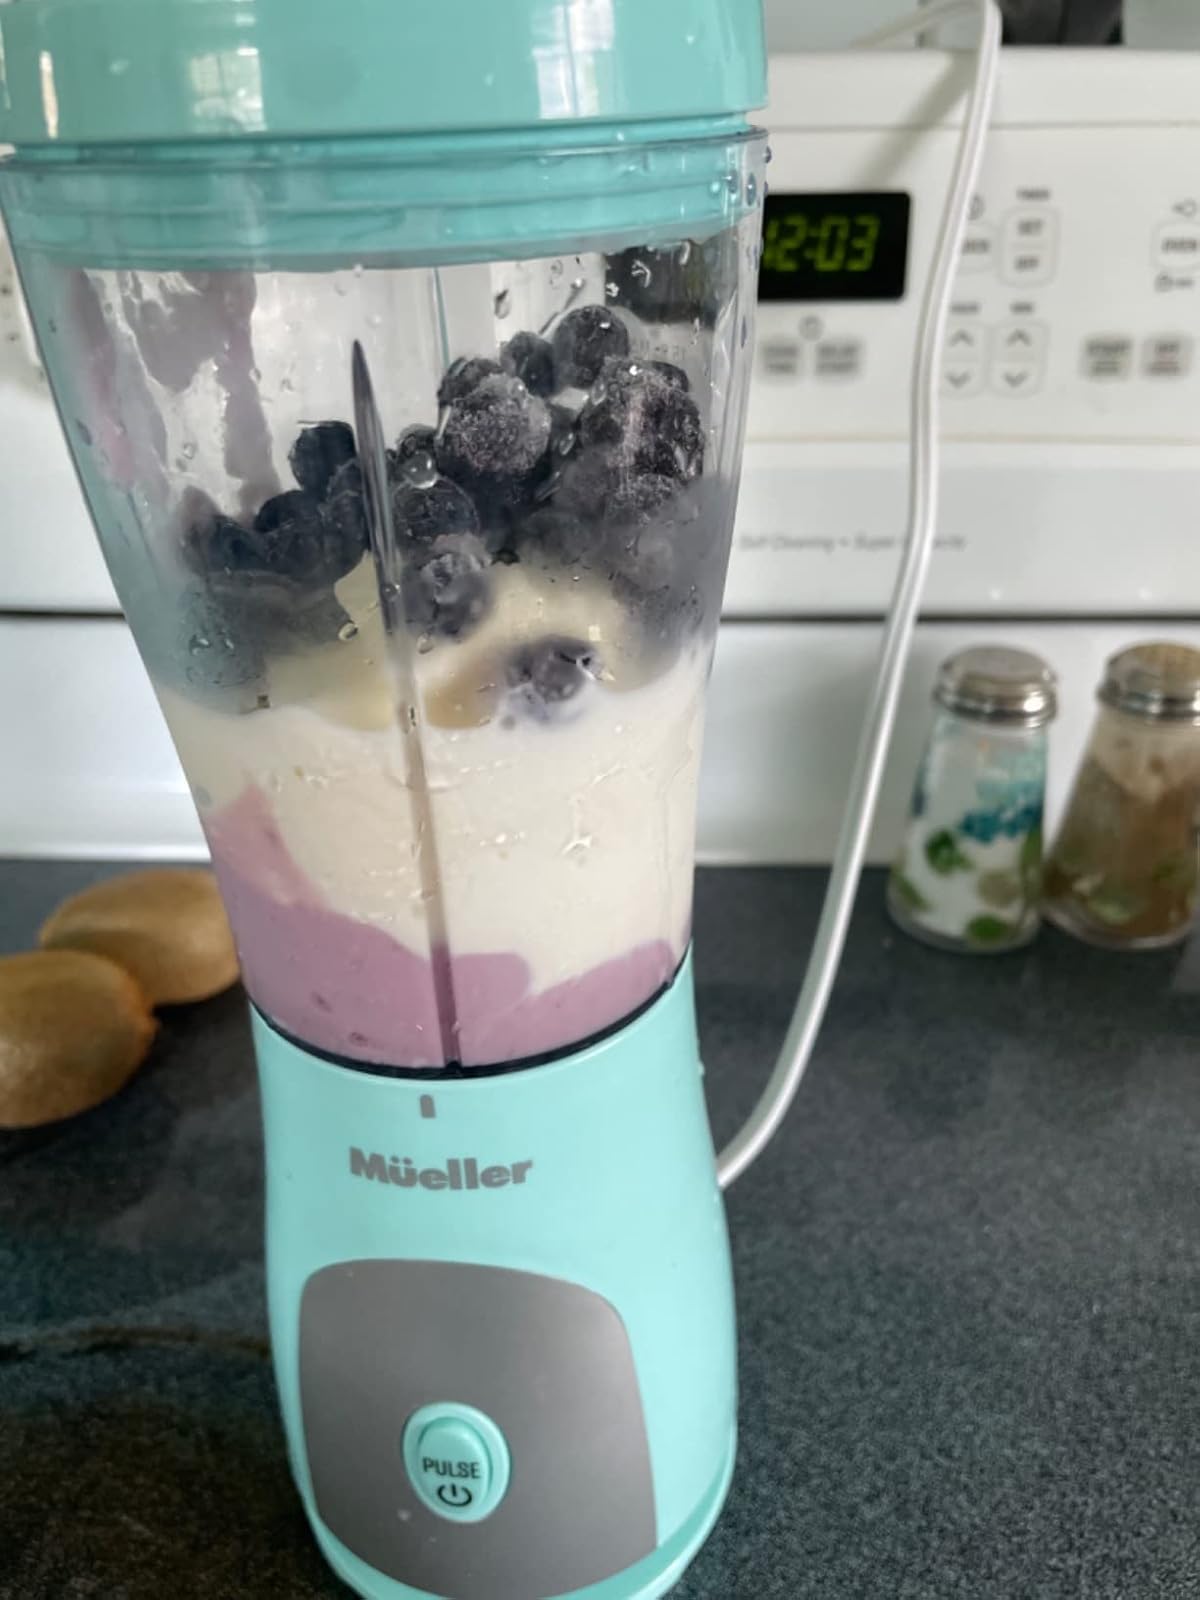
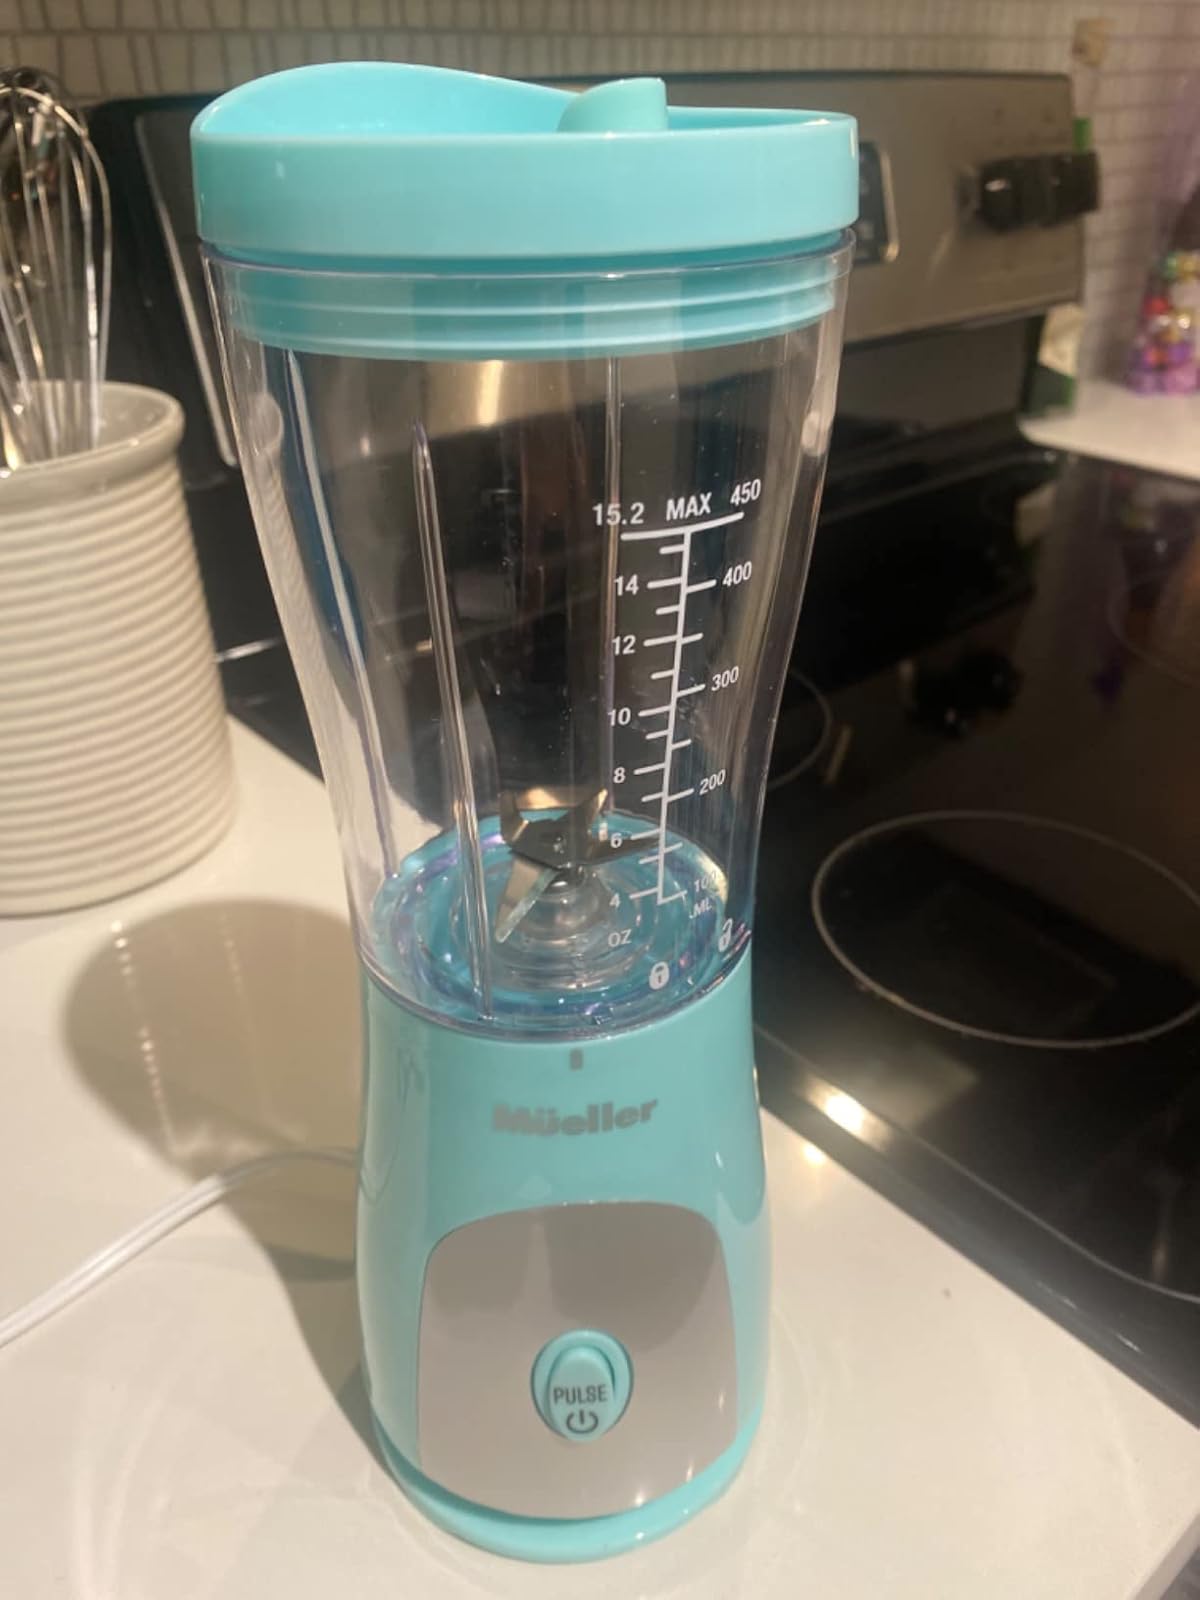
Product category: items_blender
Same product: yes